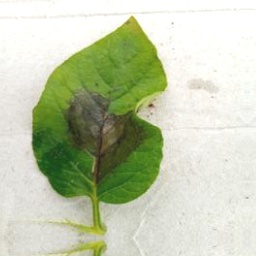
Etiqueta: Late Blight